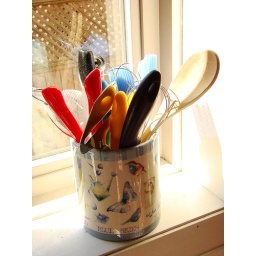
some of my cooking tools in the sunny kitchen window in one of my favourite pots. by Mary Jan Bestine